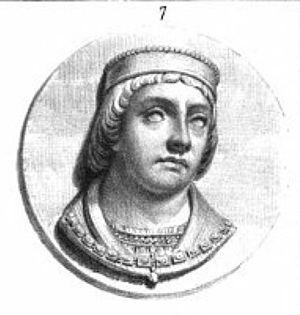
Album du Dauphiné - tome IV, litographie des Dauphins
Jean Iᵉʳ de Viennois, né en 1264, mort au château de Bonneville le 24 septembre 1282, d'une chute de cheval, est dauphin de Viennois, comte d'Albon, de Vienne, de Grenoble, d'Oisans, de Briançon et d'Embrun de 1269 à 1282. Il est le fils Guigues VII dauphin de Viennois, et de Béatrice de Faucigny.
Cette page dresse une liste de personnalités nées au cours de l'année 1264 :
Béatrice ou Béatrix de Faucigny, parfois appelée Béatrice de Savoie, née en 1234 ou 1237 et morte en 1310 dans la chartreuse de Mélan, est une aristocrate, dame de Faucigny et Dauphine du Viennois, régente du Viennois. Elle est la fille du seigneur Pierre de Savoie, futur comte et de Agnès de Faucigny.